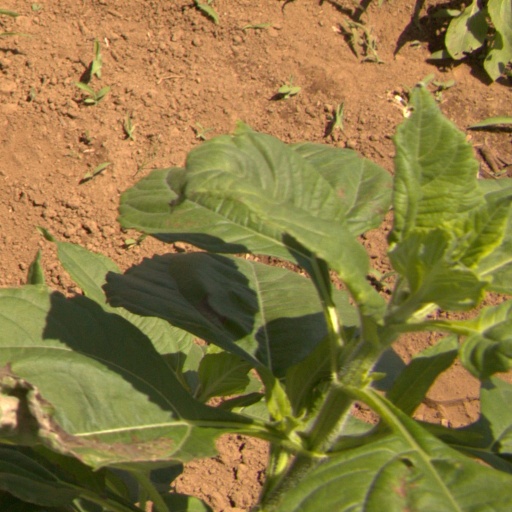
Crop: Jerusalem artichoke